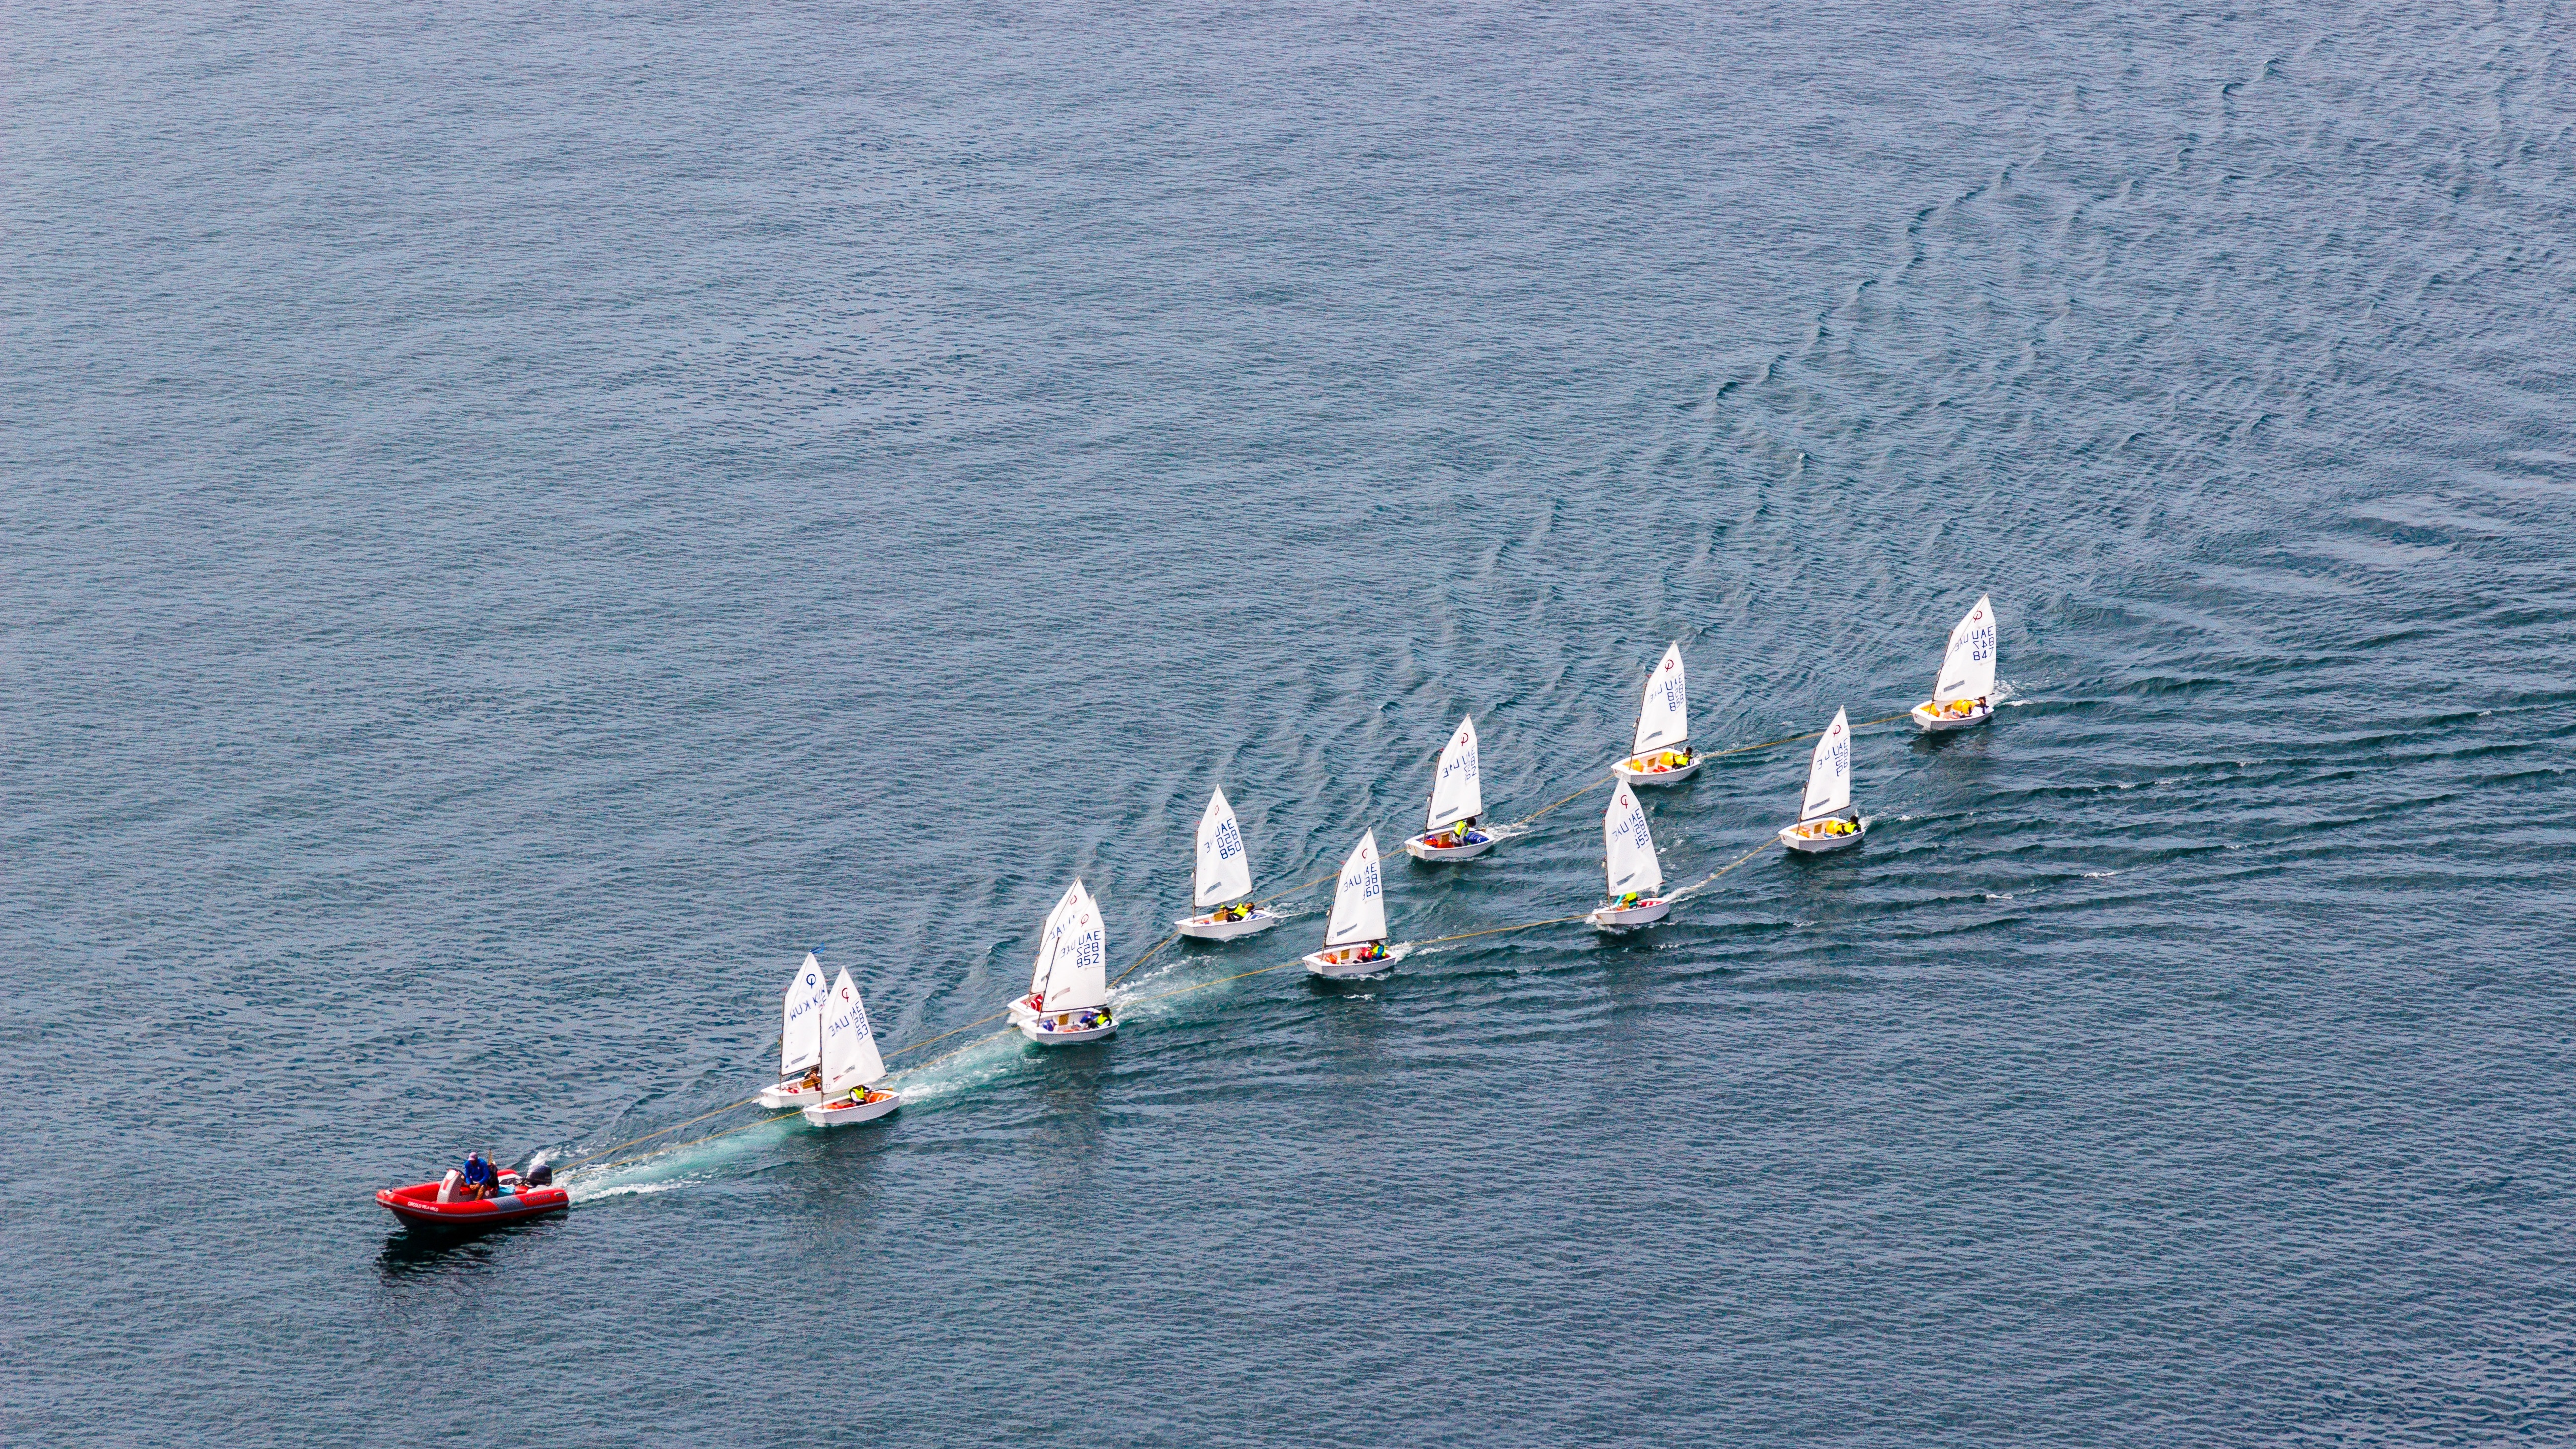
sea, water, boat, lake, vehicle, mast, sailing, sailboat, boating, boats, sail, series, watercraft